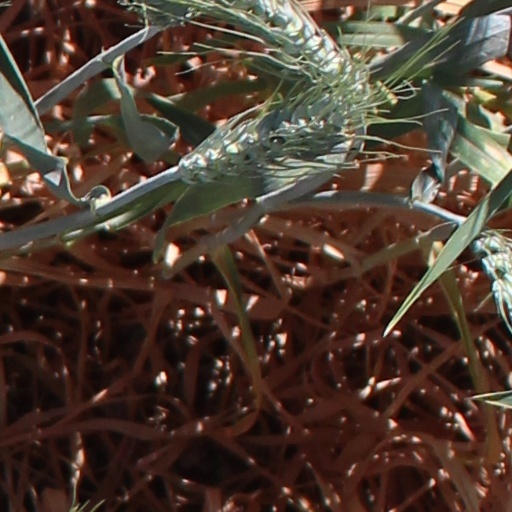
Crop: wheat